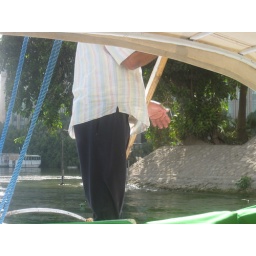
Felucca (a small sail boat operated by a long pole, the wind, and sails) ride down the nile river